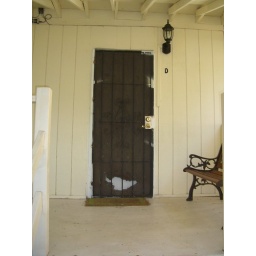
Fron door to unit D Big home in metal screen.